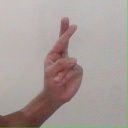
अक्षर: र